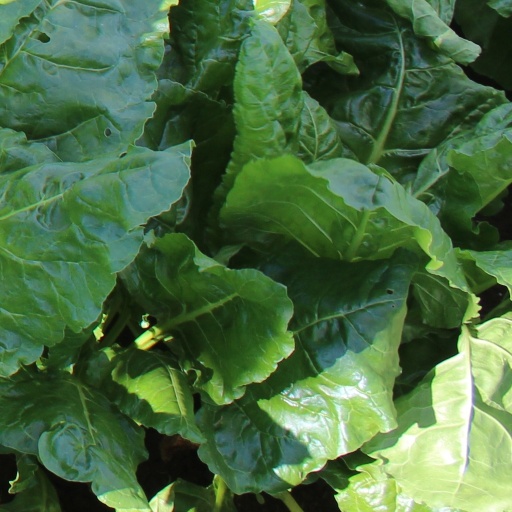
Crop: sugar beet